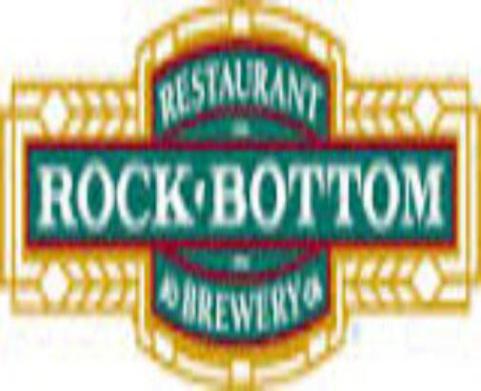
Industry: Food